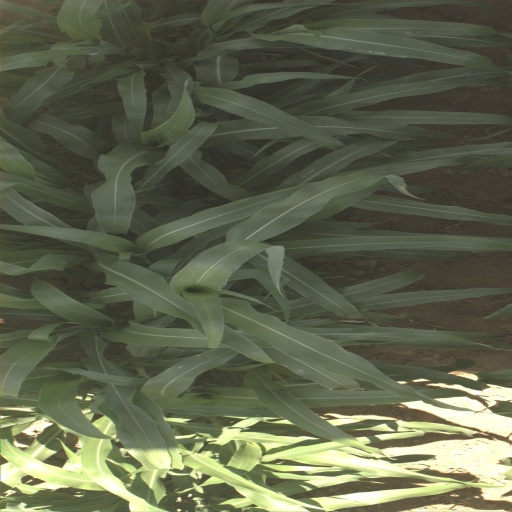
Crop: sorghum